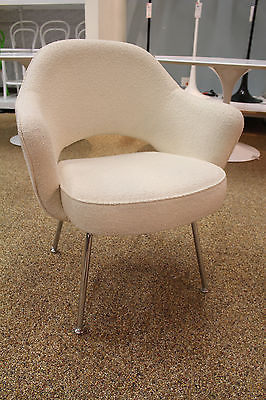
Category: chair